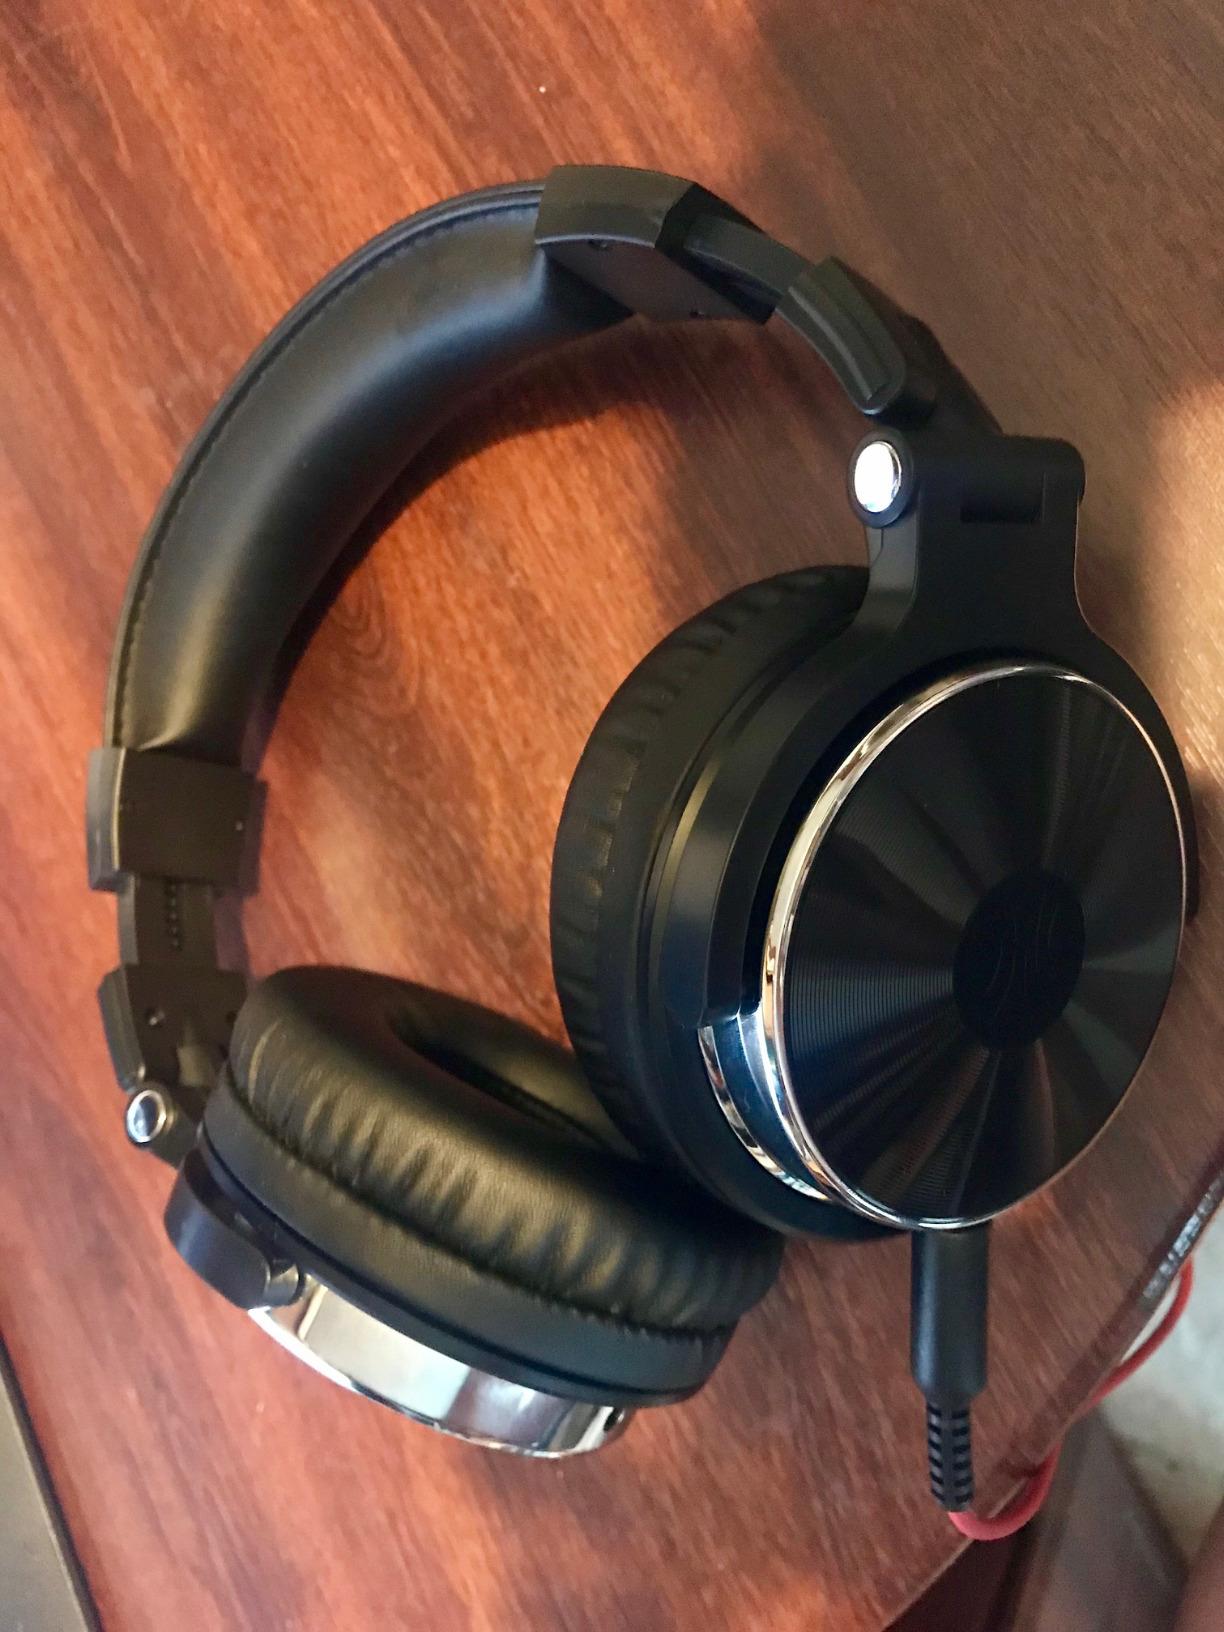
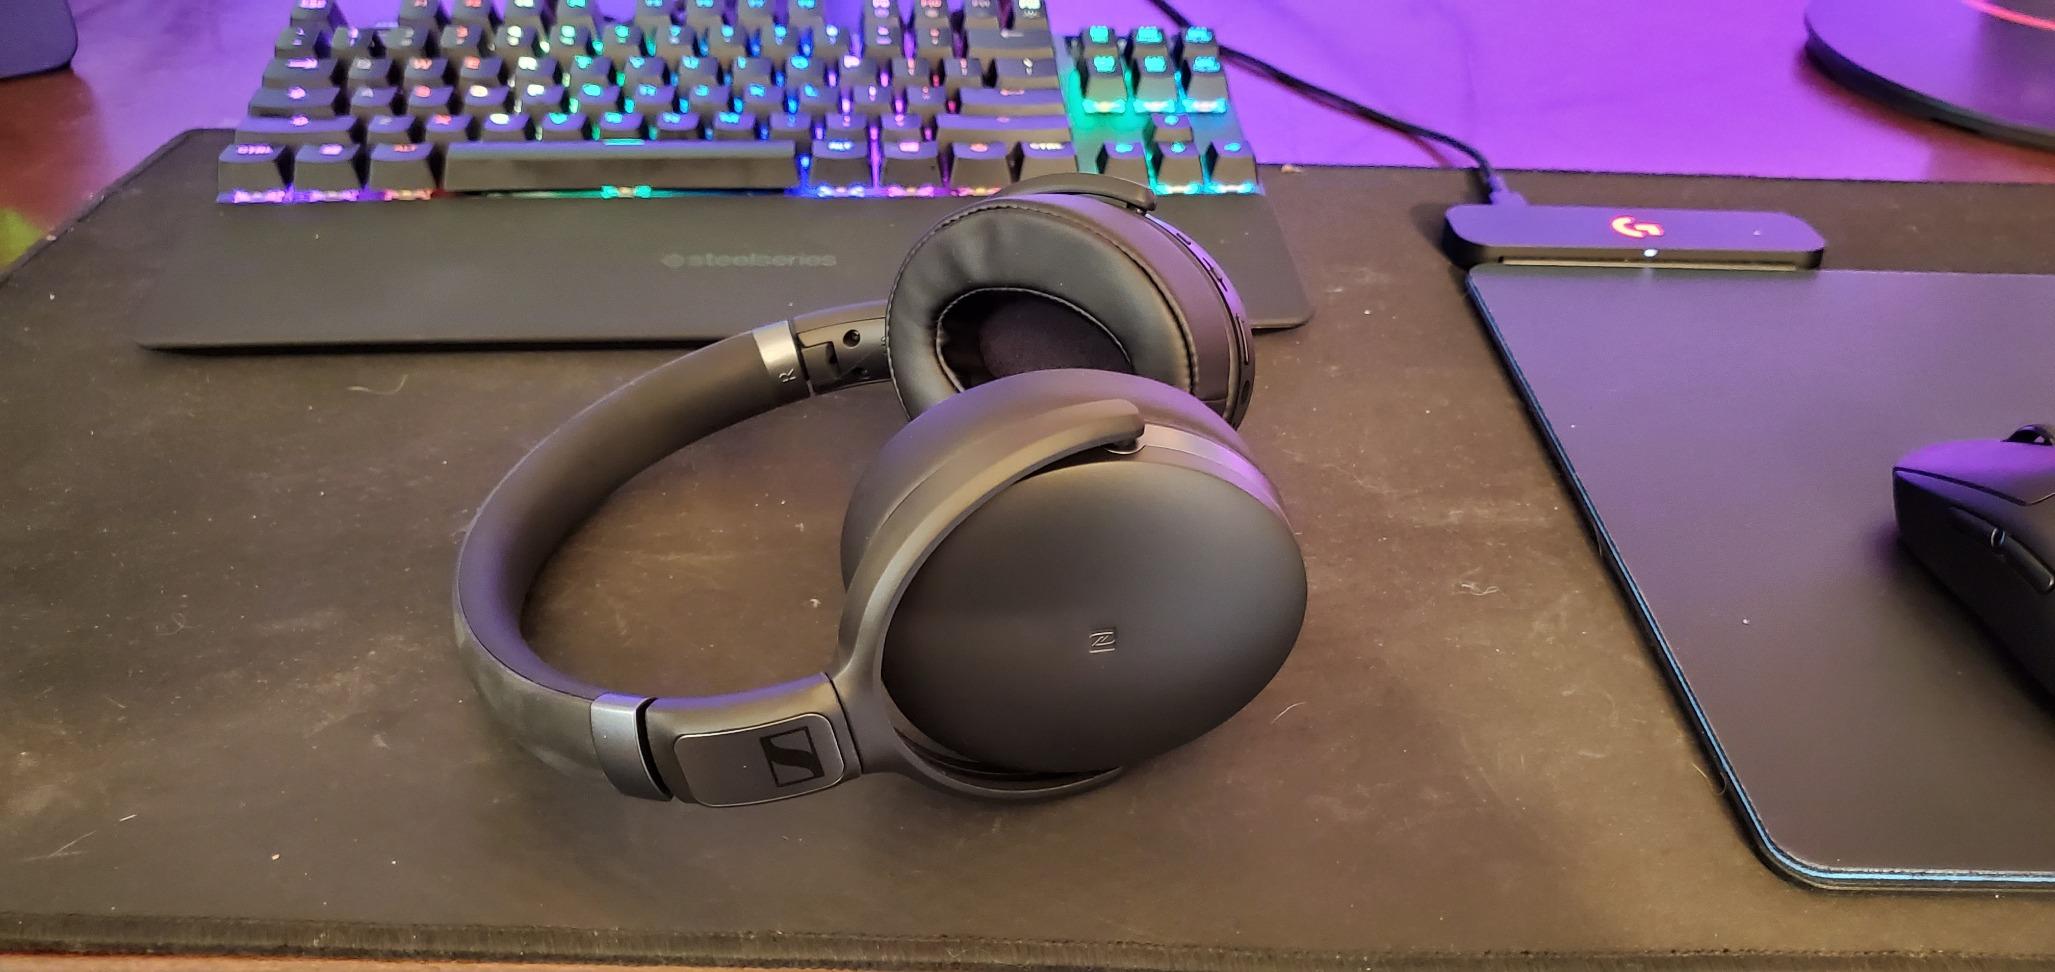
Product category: headphones
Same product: no